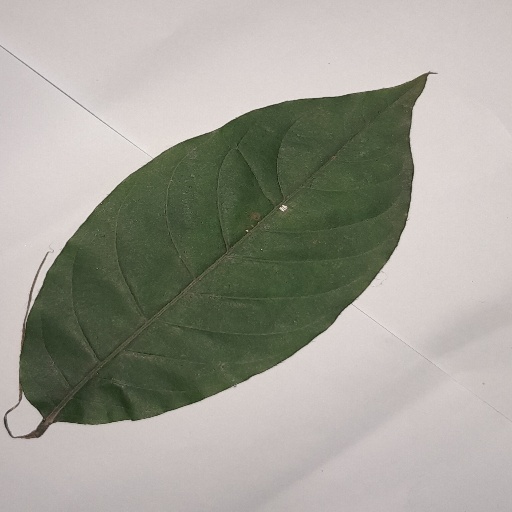
Species: HariTaki
Leaf condition: Shot Hole